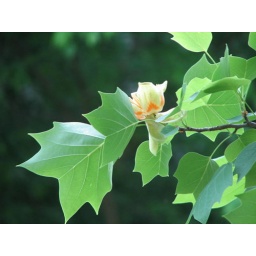
this won a blue ribbon for plant study in the fair